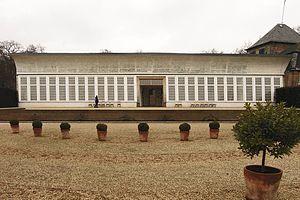
Château de Dyck, orangerie
Le château de Dyck est un des plus représentatifs de Rhénanie.